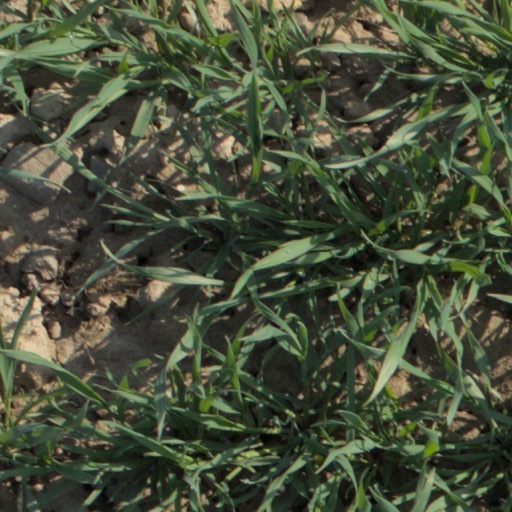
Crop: wheat